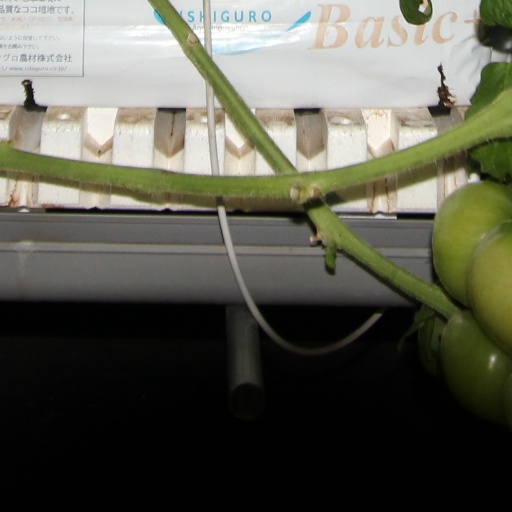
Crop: tomato